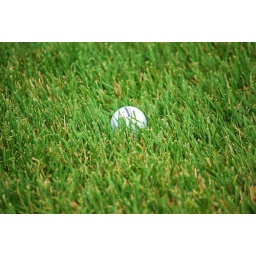
ball in grass